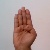
The image shows a hand gesture representing the letter 'B' in Indian Sign Language.